1987 European Amateur Team Championship

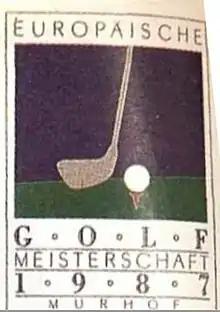

The 1987 European Amateur Team Championship took place from 24 to 28 June at Golfclub Murhof, in Frohnleiten, Austria. It was the 15th men's golf European Amateur Team Championship.